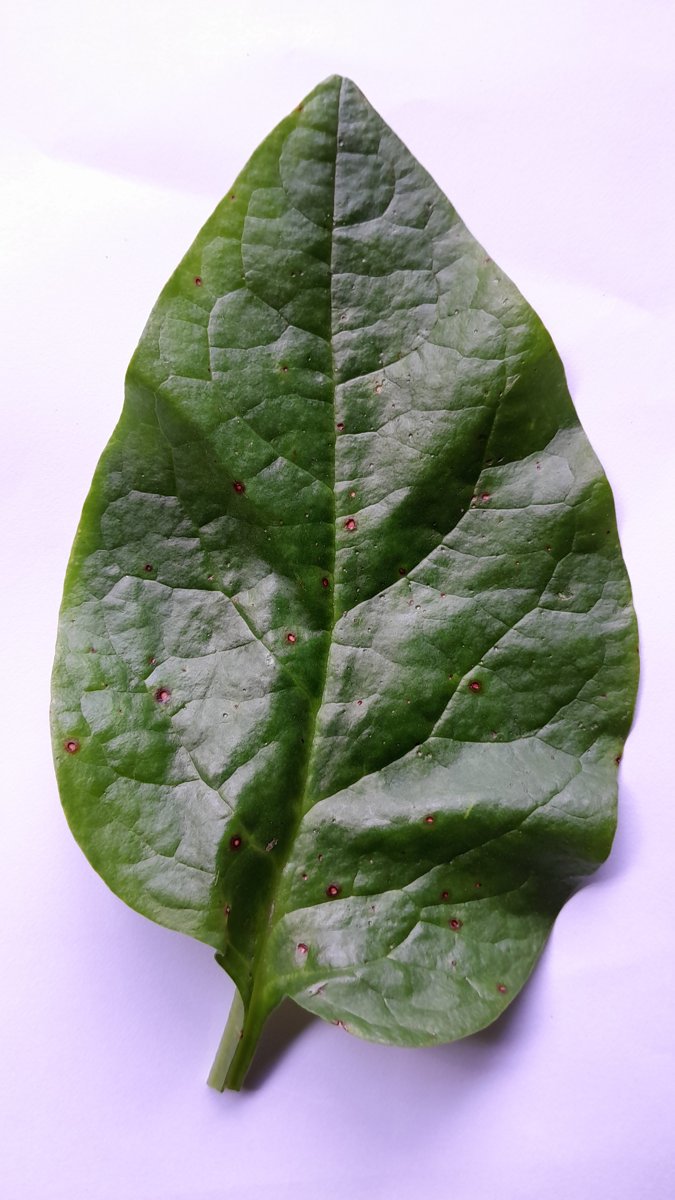
Label: Bacterial-Spot